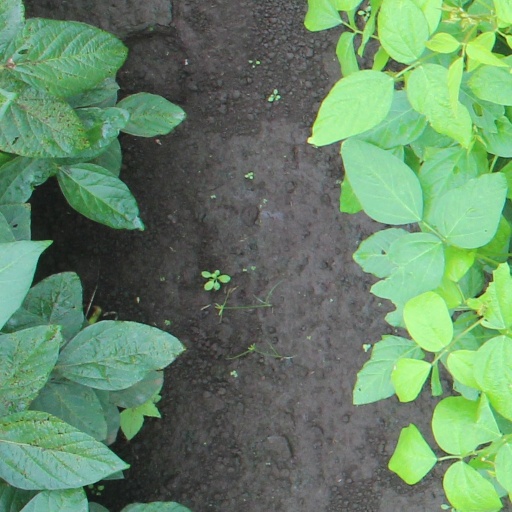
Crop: soybean